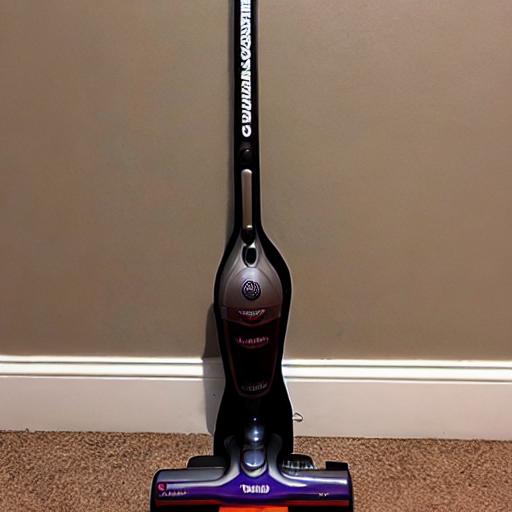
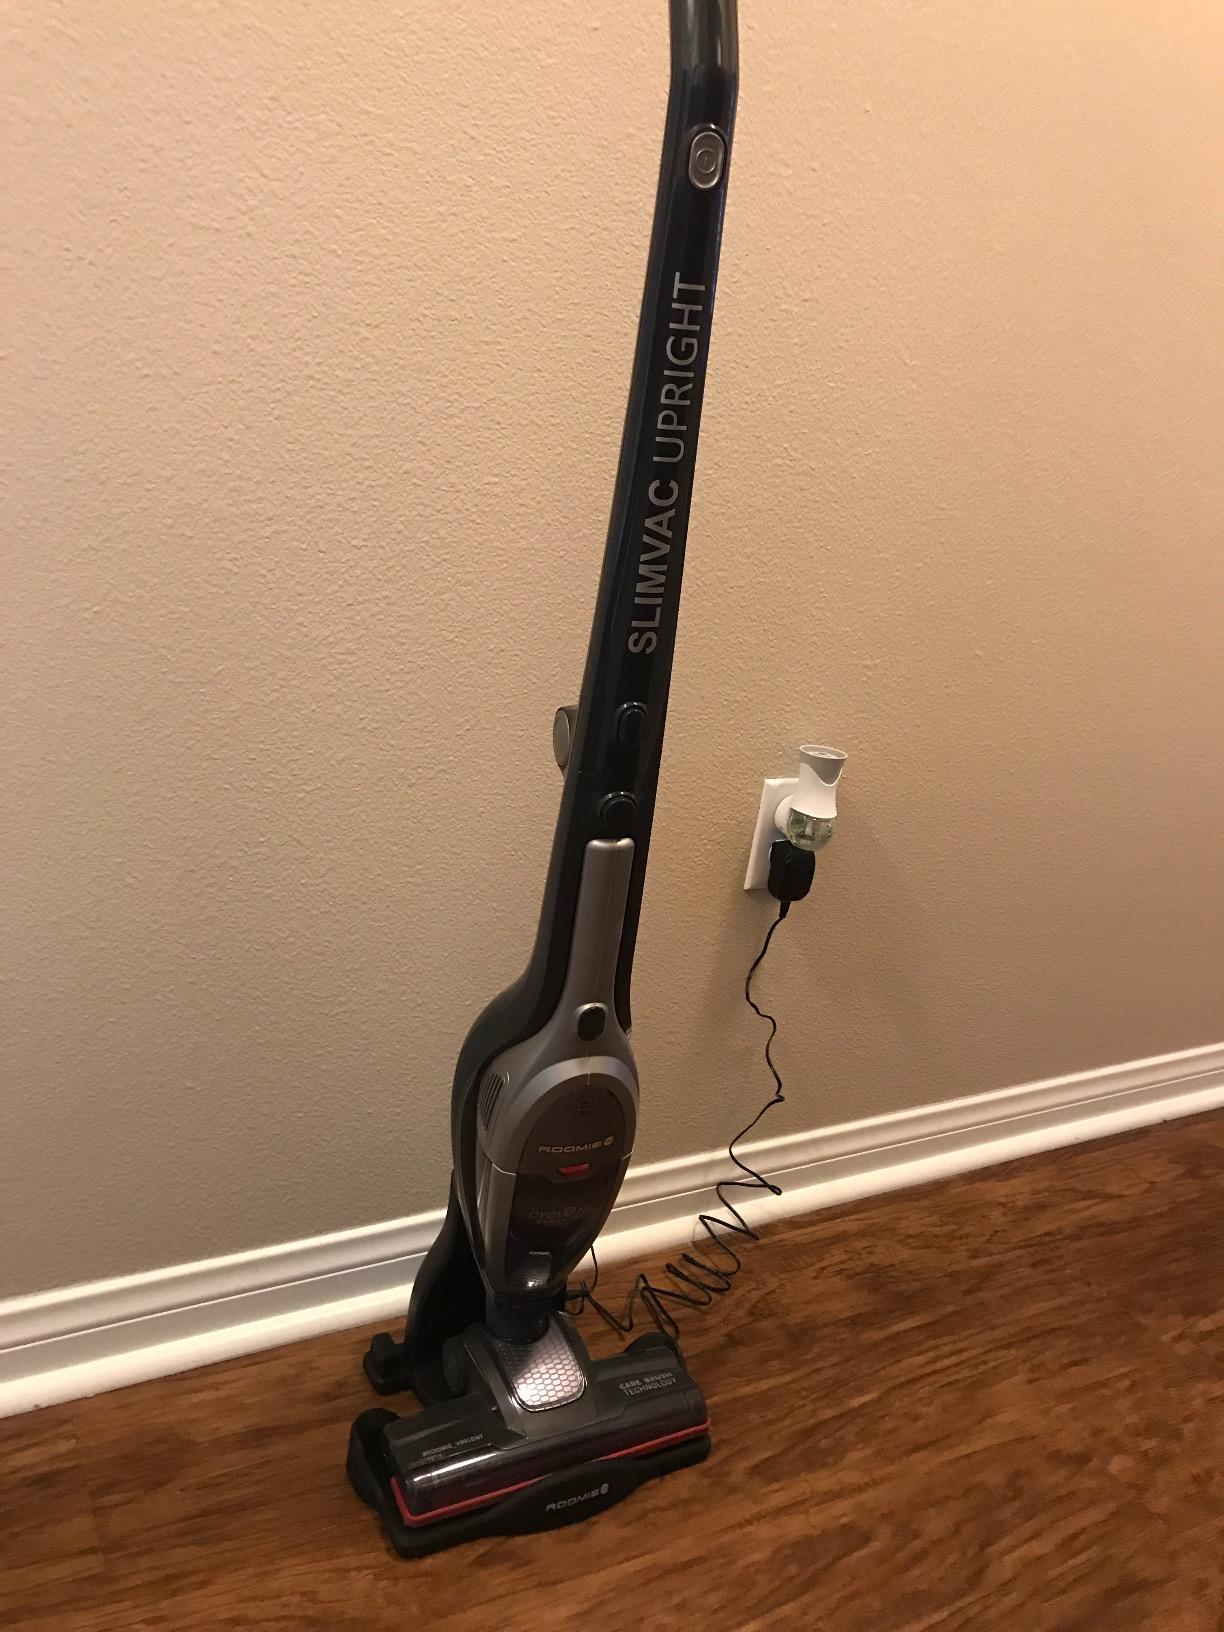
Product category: items_vacuum
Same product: no